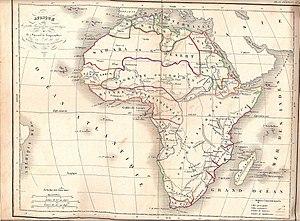
carte de l'Afrique en 1853
L’Afrique est un continent qui couvre 6 % de la surface de la Terre et 20 % de la surface des terres émergées. Sa superficie est de 30 415 873 km² avec les îles, ce qui en fait la troisième mondiale si l'on compte l'Amérique comme un seul continent. Avec plus de 1,2 milliard d'habitants, l'Afrique est le deuxième continent le plus peuplé après l'Asie et représente 16,4 % de la population de la planète en 2016. Le continent est bordé par la mer Méditerranée au nord, le canal de Suez et la mer Rouge au nord-est, l’océan Indien au sud-est et l’océan Atlantique à l’ouest.